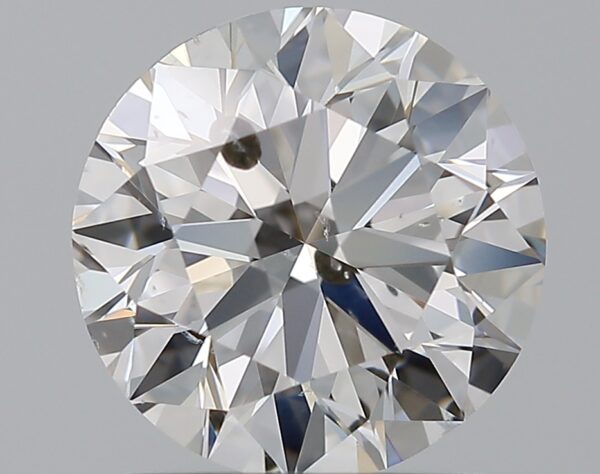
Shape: round
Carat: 1.51
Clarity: SI2
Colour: D
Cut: EX
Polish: EX
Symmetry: EX
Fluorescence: N
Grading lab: GIA
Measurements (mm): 7.28 x 7.33 x 4.52